Cezary Stypułkowski

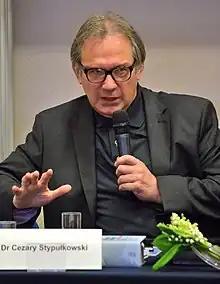
Cezary Stypułkowski

Cezary Stypułkowski is a Polish banker and former politician born in 1956 and the former CEO of mBank (2010–2024), one of Poland's largest banks.